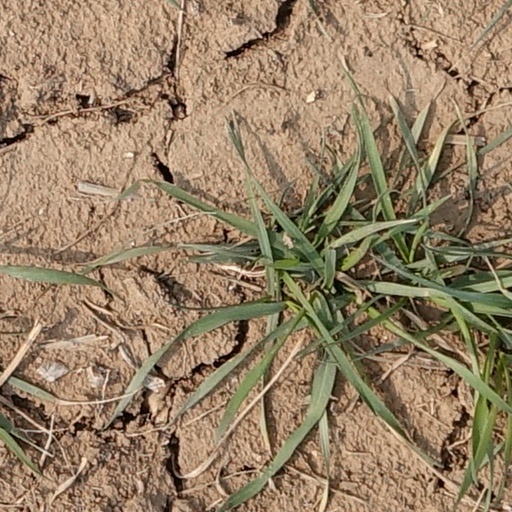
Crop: wheat